Fused quartz

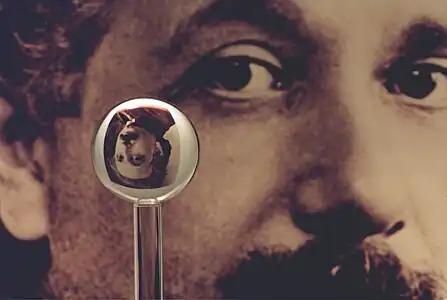
This fused quartz sphere was manufactured for use in a gyroscope in the Gravity Probe B experiment. It is one of the most accurate spheres ever manufactured, deviating from a perfect sphere by no more than 40 atoms of thickness.

Fused quartz, fused silica or quartz glass is a glass consisting of almost pure silica (silicon dioxide, SiO) in amorphous (non-crystalline) form. This differs from all other commercial glasses, such as soda-lime glass, lead glass, or borosilicate glass, in which other ingredients are added which change the glasses' optical and physical properties, such as lowering the melt temperature, the spectral transmission range, or the mechanical strength. Fused quartz, therefore, has high working and melting temperatures, making it difficult to form and less desirable for most common applications, but is much stronger, more chemically resistant, and exhibits lower thermal expansion, making it more suitable for many specialized uses such as lighting and scientific applications.